Innovative Interstellar Explorer

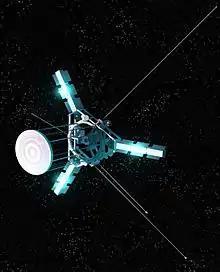
Early concept art for the explorer

Innovative Interstellar Explorer was a NASA "Vision Mission" study funded by NASA following a proposal under NRA-03-OSS-01 on 11 September 2003. This study focused on measuring the interstellar medium, the region outside the influence of the nearest star, the Sun. It proposes to use a radioisotope thermal generator to power ion thrusters.